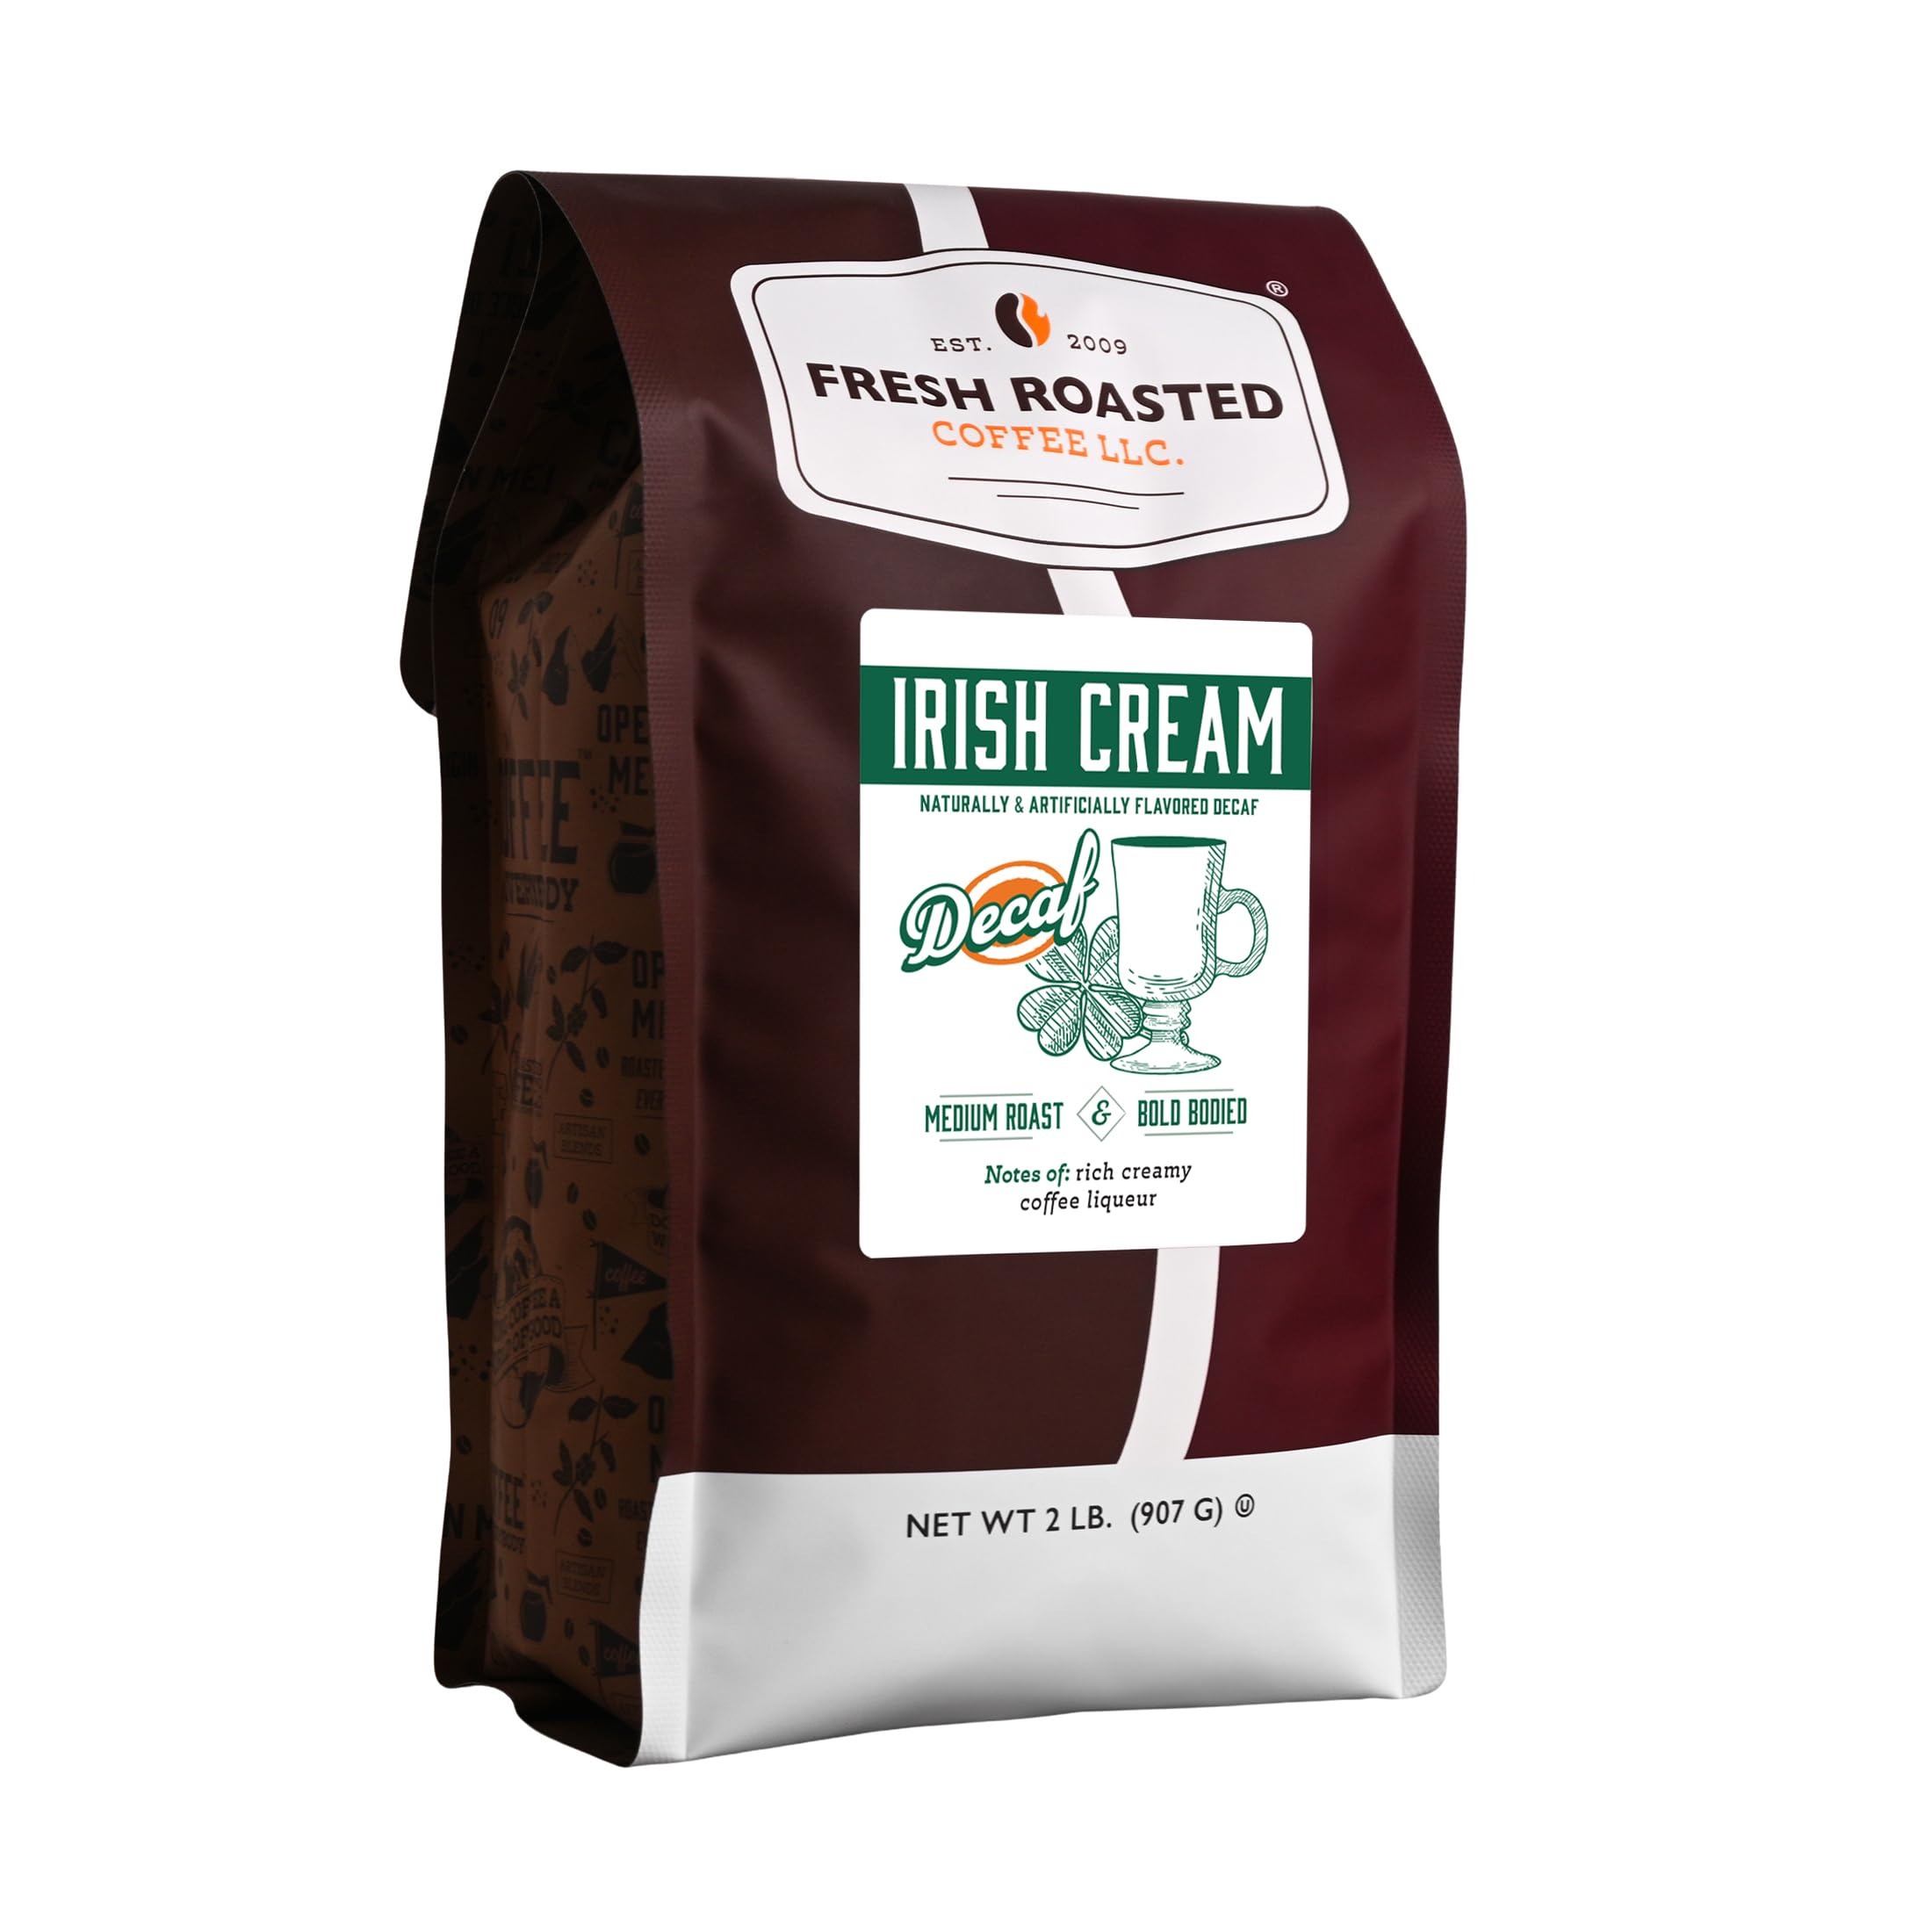
Item Name: Fresh Roasted Coffee,Decaf Irish Cream Flavored Coffee, 2 lb (32 oz), Medium Roast, Kosher, Ground
Bullet Point 1: Coffee and Irish Cream is a classic combination. Now you can enjoy it any time of day without the caffeine jitters! (Decaf Irish Cream does not contain alcohol.)
Bullet Point 2: OUR ROASTMASTER meticulously crafts each coffee in our new Flavored Coffee collection to provide the tastiest blends you can imagine. We blend Fresh Roasted Coffee and just the right amount of flavoring to make a new and delicious coffee experience.
Bullet Point 3: COFFEE FOR EVERYBODY whether you’re a casual coffee drinker or a third wave connoisseur. Fresh Roasted Coffee is family-owned, sustainably sourced and proudly roasted, blended, and packaged in the United States of America. We offer more than 80 varieties of whole bean and ground coffee, coffee pods, and unroasted coffee.
Bullet Point 4: FRESH ROASTED COFFEE is roasted on Loring SmartRoasters to reduce our carbon footprint and provide superior flavor. Fresh Roasted Coffee nitrogen flushes every bag to remove flavor-stealing oxygen and keep your coffee at its freshest and best tasting for as long as possible. Fresh Roasted Coffee bags are resealable and feature a one-way degassing valve.
Bullet Point 5: GROWN RESPONSIBLY, ROASTED RESPONSIBLY. We’re committed to sustainability from sourcing to roasting to packaging. Our flavored selections use 100% Arabica coffee beans as well as natural and artificial flavorings.
Bullet Point 6: 100% ARABICA COFFEE. Certified Orthodox Union (OU) Kosher. Approved for use in standard drip coffee makers as well as espresso machines, automatics, pour overs, Aeropress, French press, moka pot, and percolators.
Product Description: Your favorite Fresh Roasted Coffee flavors now without the caffeine - introducing Decaf Flavored Coffee! Each bag is filled with Fresh Roasted Coffee and Irish Cream* flavors - nothing else. Every variety is sugar free and has no caffeine. And just like our regular coffee, each bag is nitrogen flushed to maximize freshness.This new coffee may not give you the luck of the Irish, but you will get the sweet, creamy taste of Irish Cream in every single sip. This natural & artificially flavored Decaf Irish Cream Flavored Coffee contains no dairy, or caffeine so you’re free to enjoy it any time of day! Lucky you! *Does not contain alcohol. Does not contain dairy.
Value: 32.0
Unit: Ounce

Price: 24.99